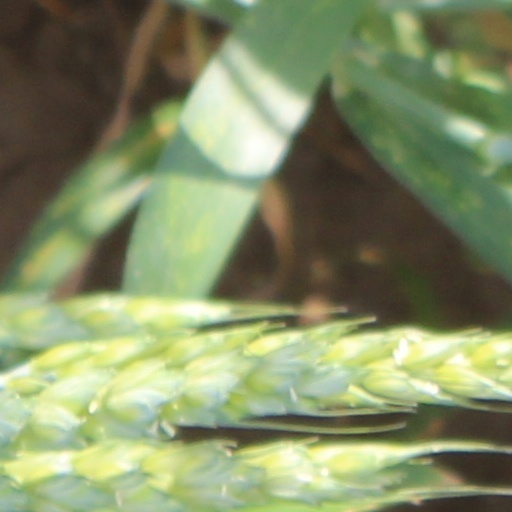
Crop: wheat